Saracens F.C.

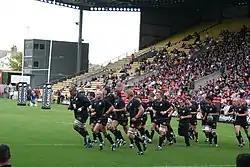
Saracens at a home match

The 1997–98 season was a landmark year. They began a ground share with Watford FC and their 22,000 all-seater Vicarage Road Stadium. The agreement ran until February 2013, when Saracens relocated to Barnet Copthall.